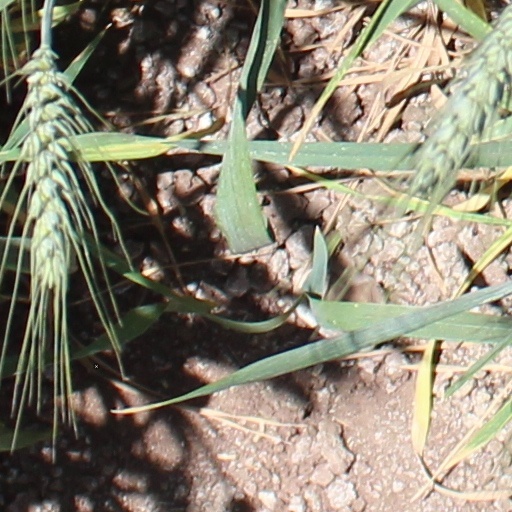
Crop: wheat